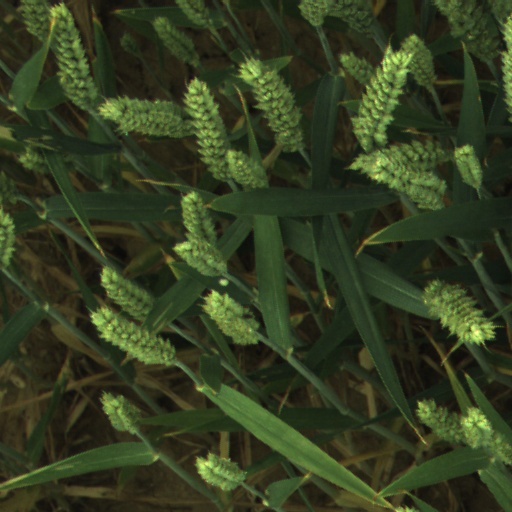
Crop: wheat